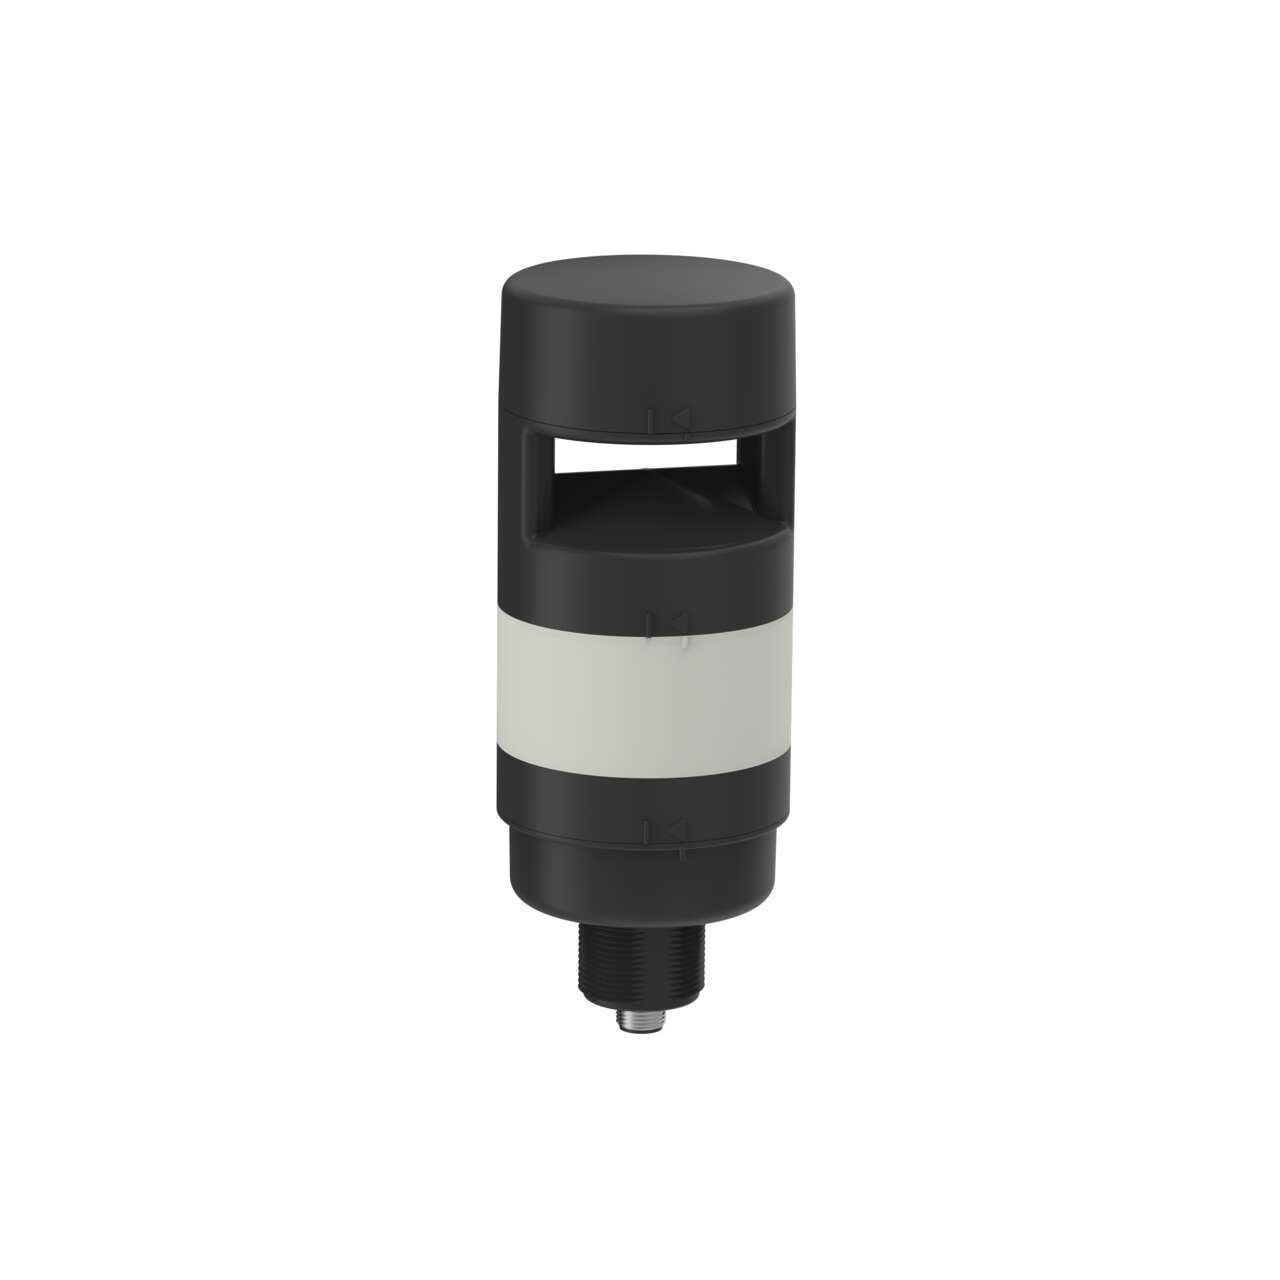
BANNER  TL70RAPQ  Audible Indicator
The TL70RAPQ Audible Indicator is a durable, high-decibel signaling device designed to provide clear audio alerts in industrial settings. Its robust construction ensures reliable performance, effectively communicating critical warnings to enhance safety and operational efficiency. Ideal for machinery, control systems, and high-noise environments where immediate attention is required.
Brand: Industrialmegamart
Category: Arts & Entertainment > Hobbies & Creative Arts > Musical Instruments > Brass Instruments > Alto & Baritone Horns > Mellophones